Answer in natural language. How many Windows are visible in the scene? Choose between the following options: 4, 0, 2, 2 or 3
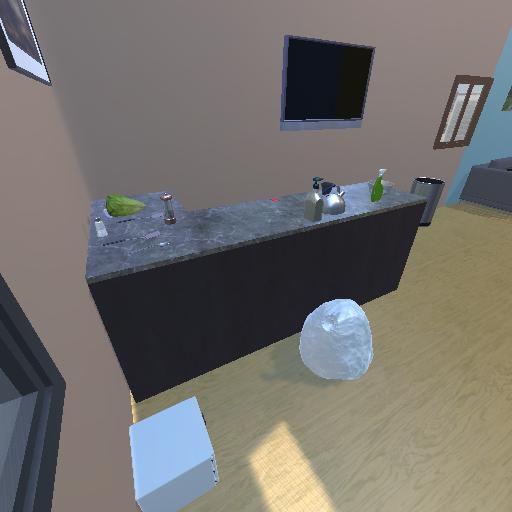
<answer>2</answer>